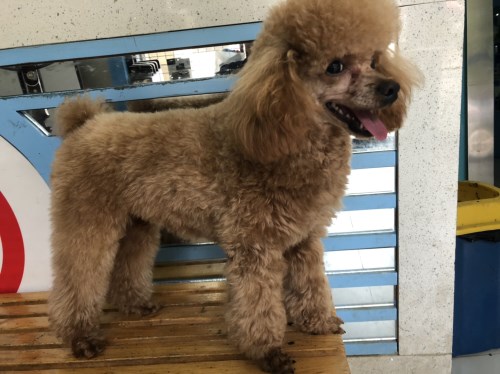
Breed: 2925-n000114-toy_poodle